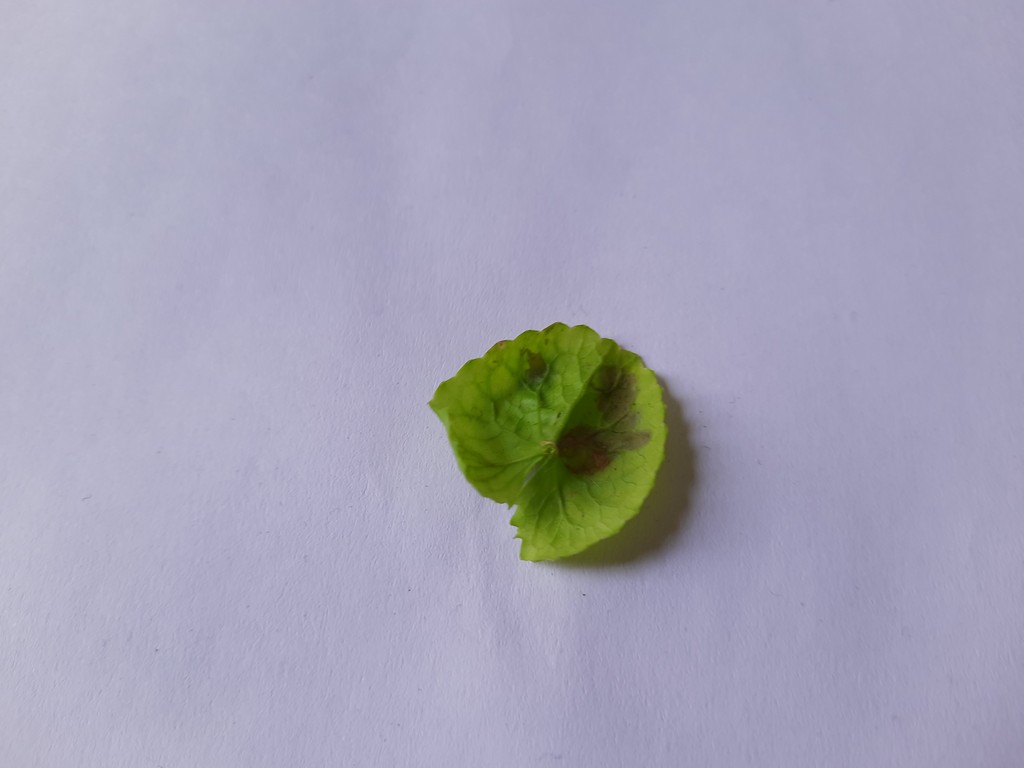
Label: Unhealthy